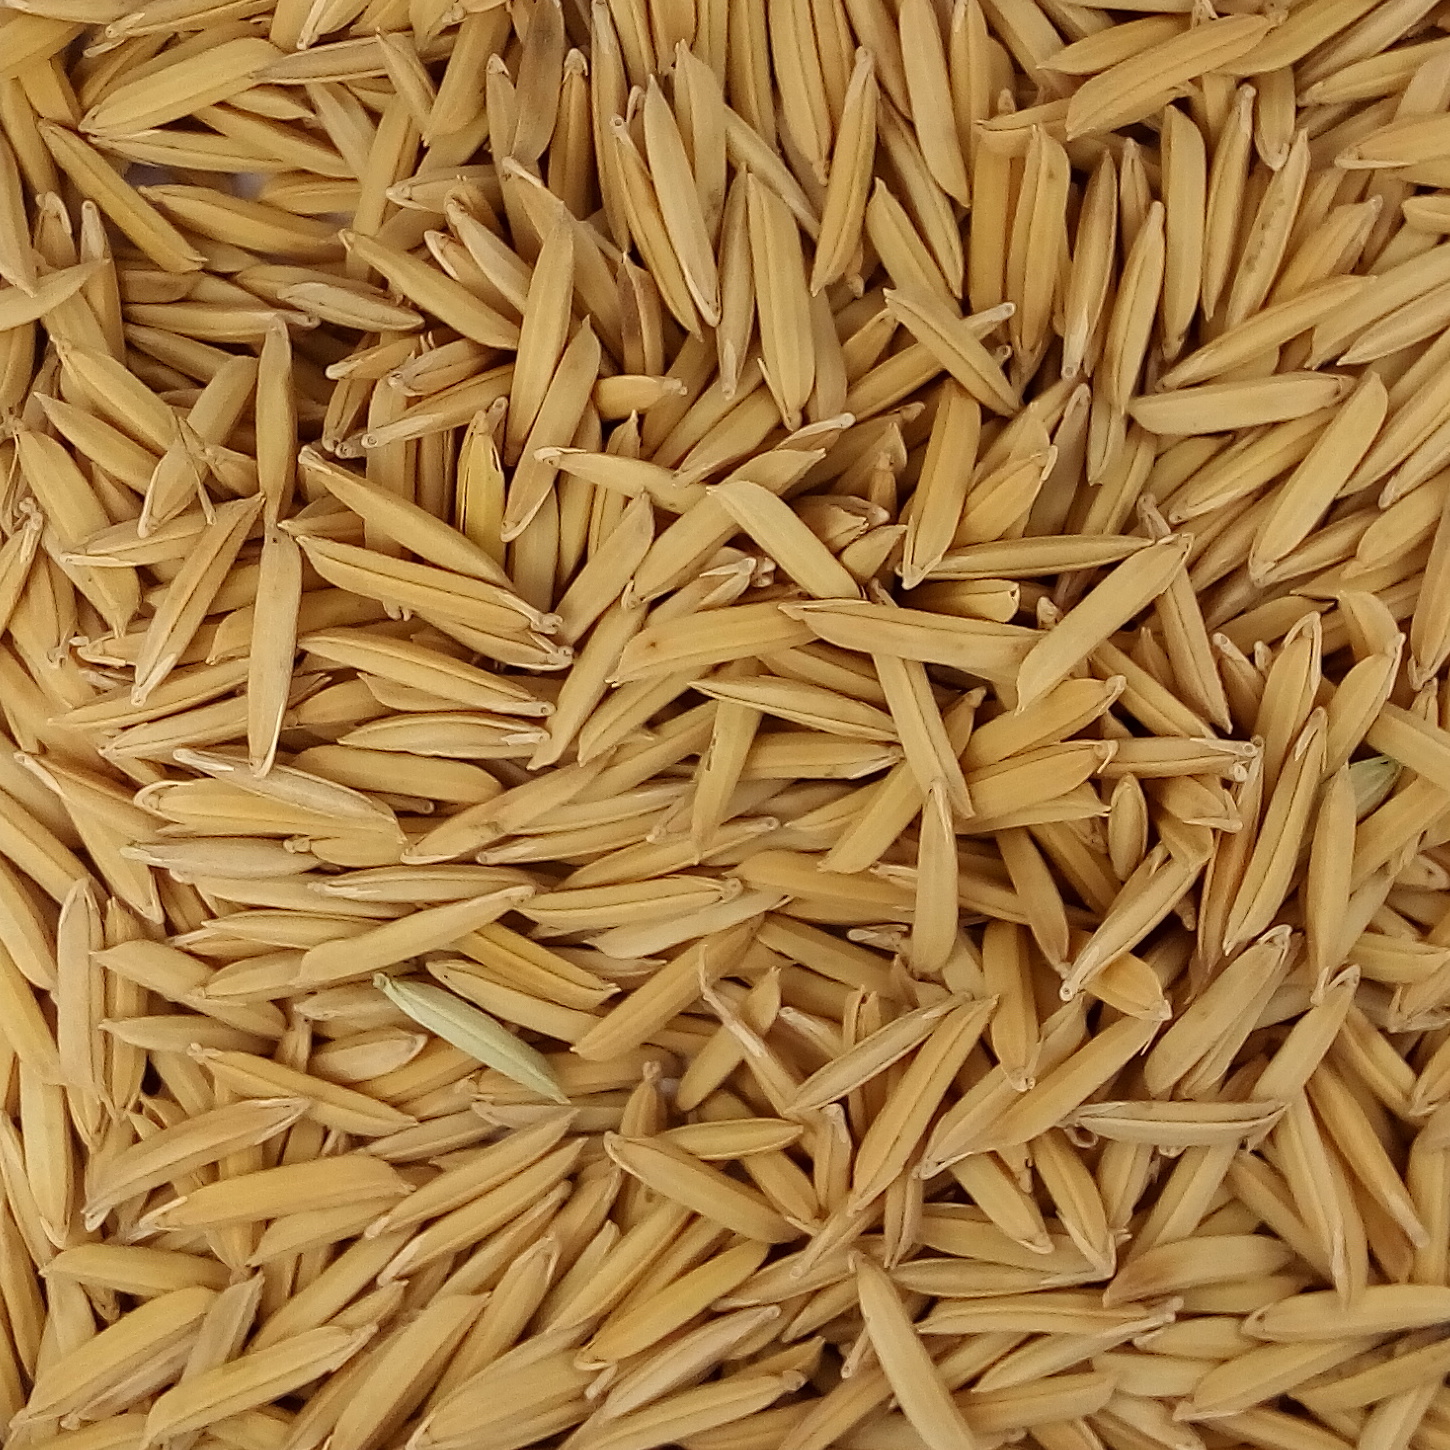
Rice seed variety: 1509